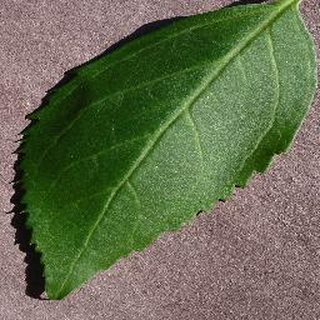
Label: healthy_cherry